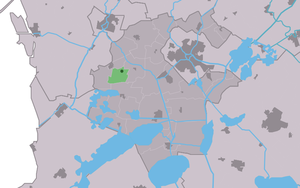
Westhem est un village de la commune néerlandaise de Súdwest Fryslân, dans la province de Frise. Son nom en frison est Westhim.